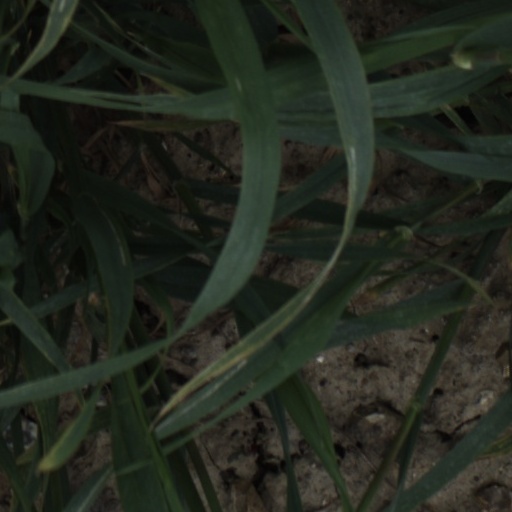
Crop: wheat